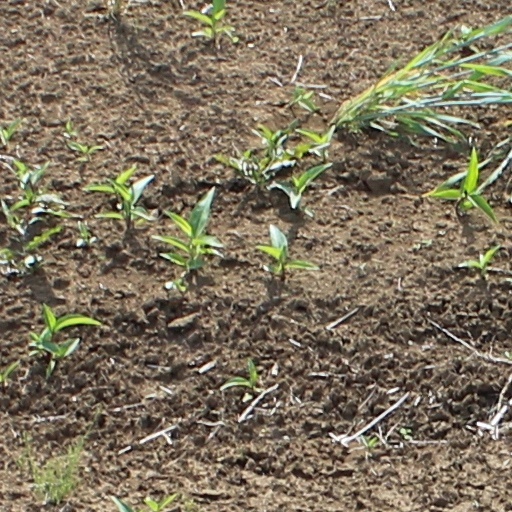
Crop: wheat